David Giampaolo

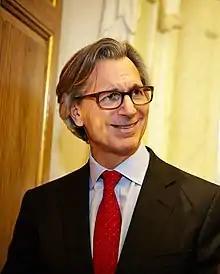
7 March 2013

David Anthony Giampaolo (born 1958) is the chief executive of Pi Capital, a London-based investor club. He is also a noted entrepreneur in the global health and fitness sector. He has been described as "London's most networked man" by "The Times" and other newspapers. He has co-founded or served on the board of several large businesses, including Fitness First, 24 Hour Fitness, Zumba and GlobalFit. He is a trustee of Speakers4Schools and a board member of UK technology firm Smartmatic.